Hunt Fjord

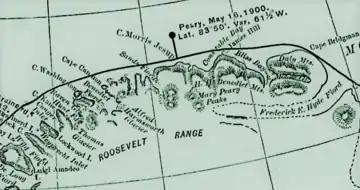
Roosevelt Range section of Robert Peary's 1900 explorations map "Polar Regions".

Hunt Fjord is a fjord in Peary Land, northern Greenland. To the north the fjord has its mouth in the Lincoln Sea of the Arctic Ocean. Administratively it belongs to the Northeast Greenland National Park.